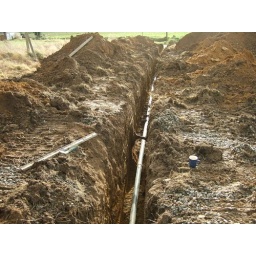
Pipework in trench for the exit water from the filter bed to a roadside gulley